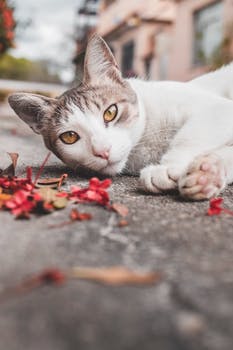
Label: No Watermark